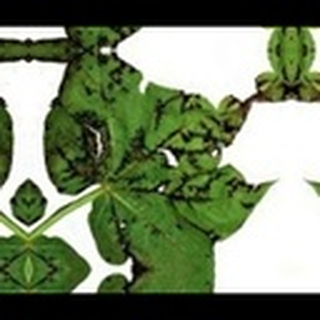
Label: cotton_bacterial_blight